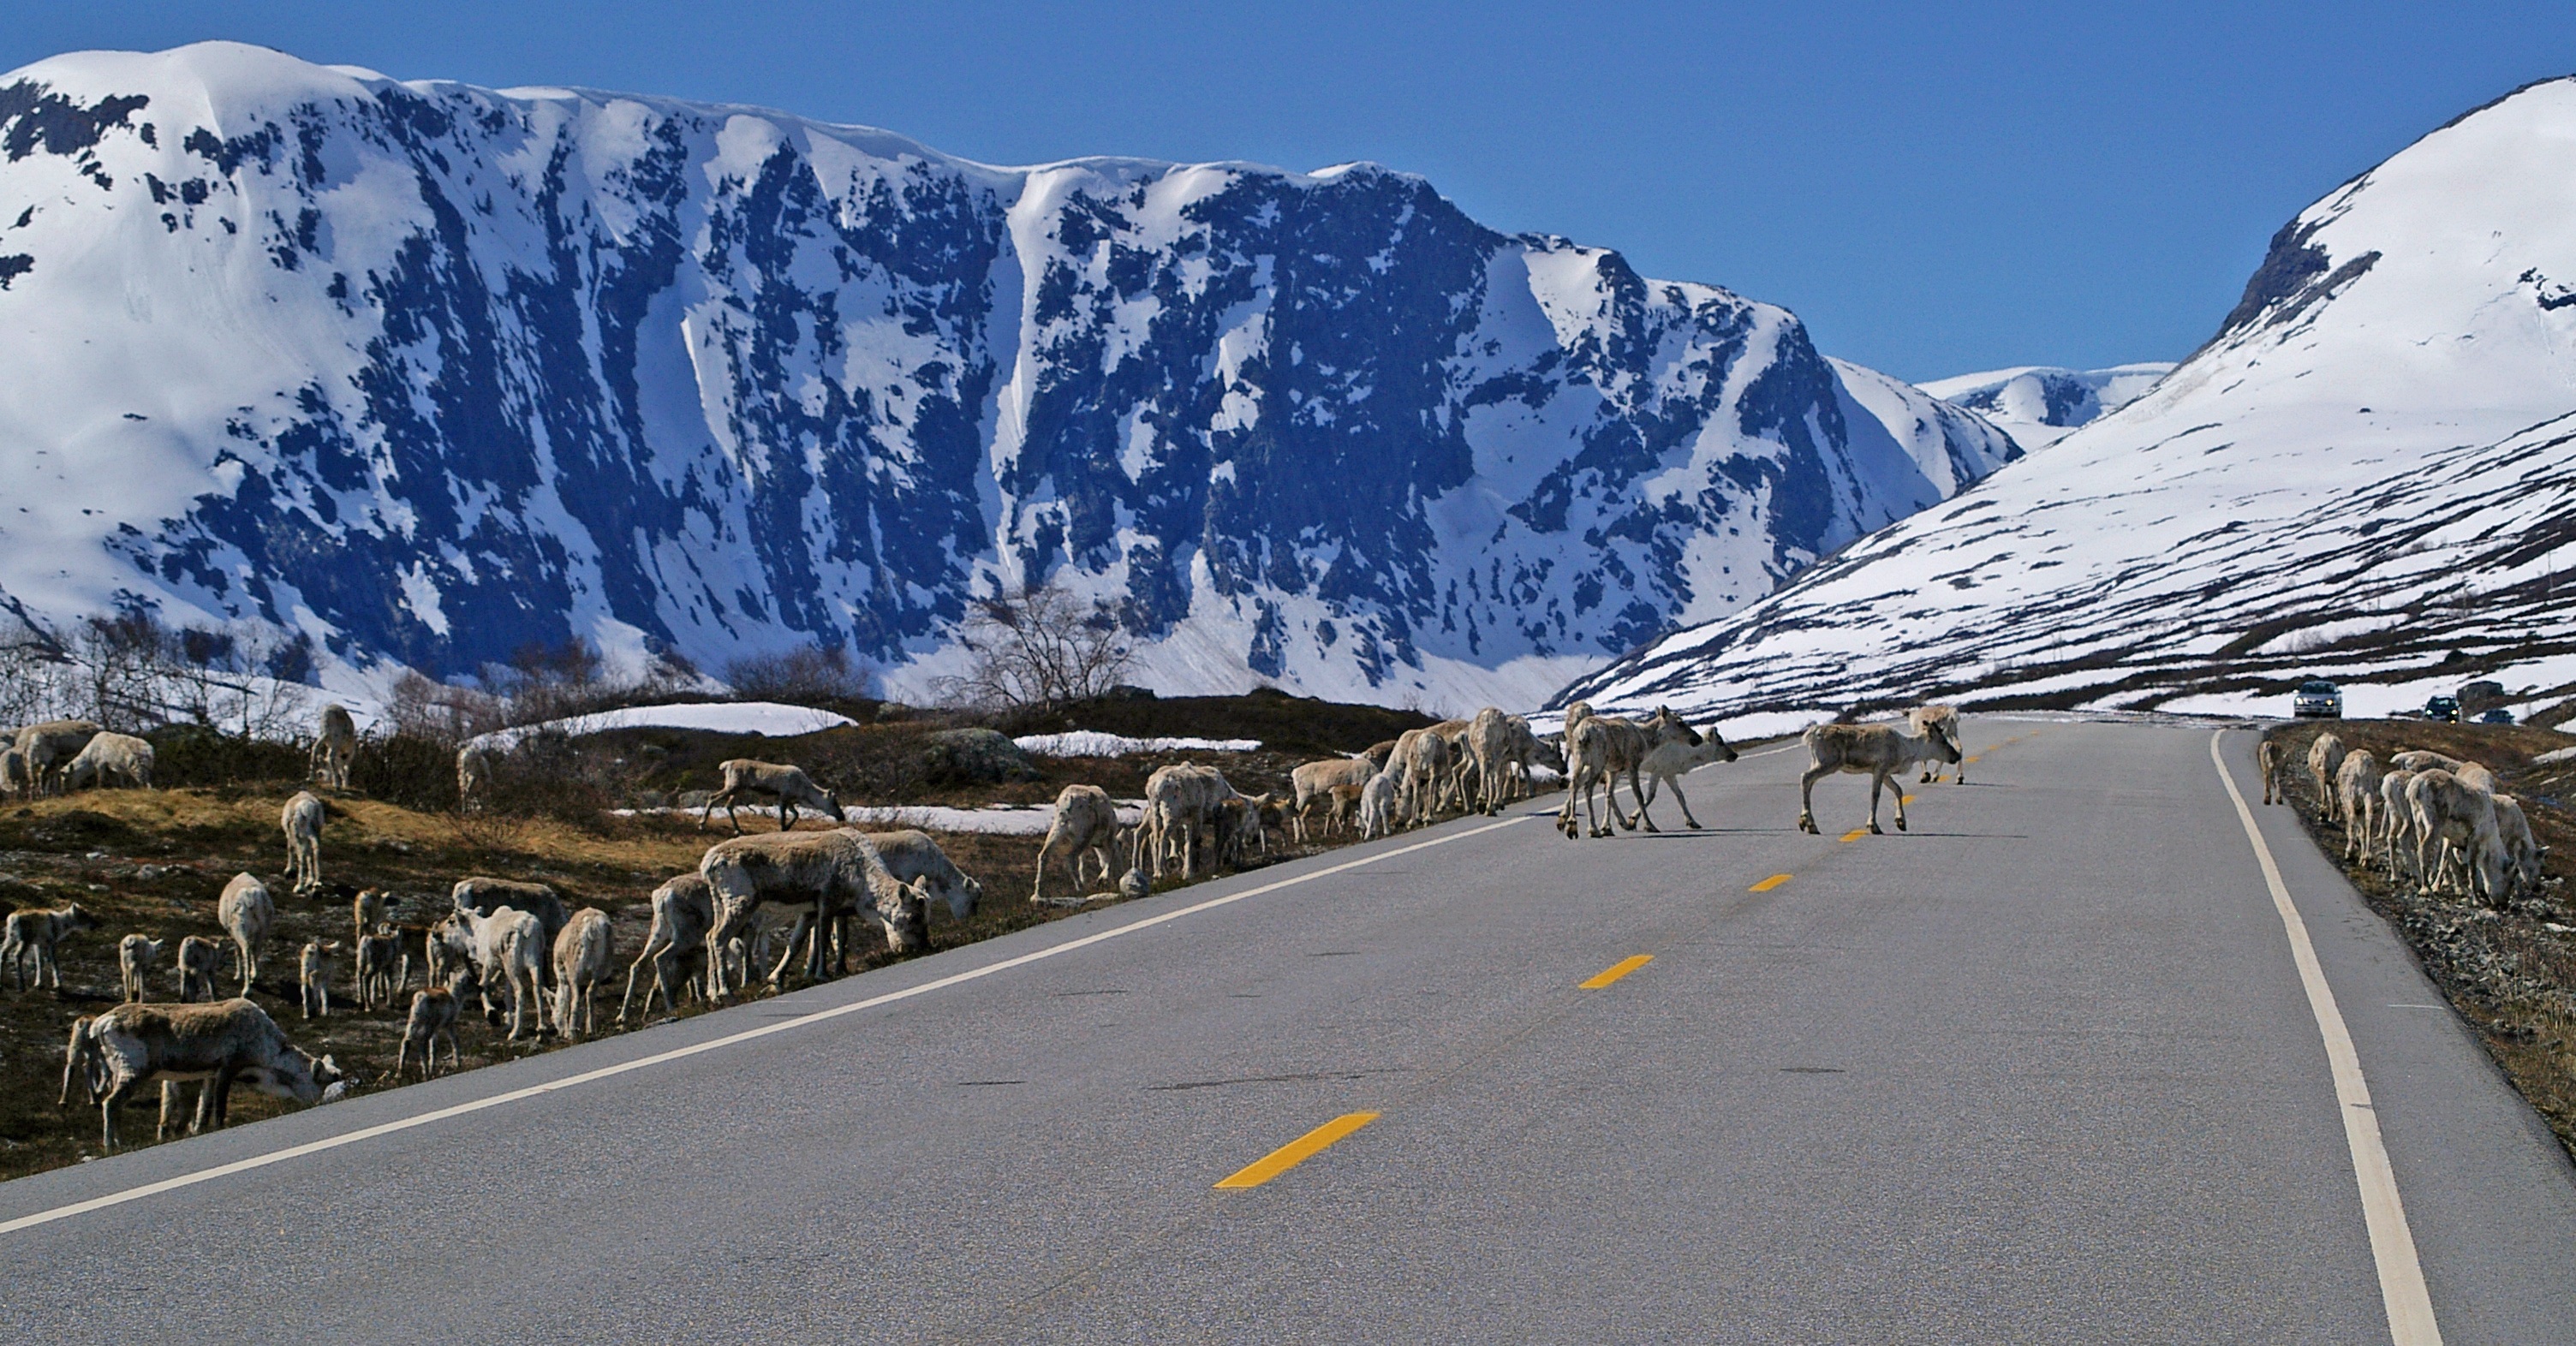
nature, mountain, snow, winter, mountain range, fur, spring, mammal, freedom, graze, alps, reindeer, foraging, norway, pack, mountain pass, pack animal, spring in norway, wildwechsel, mountainous landforms, geological phenomenon